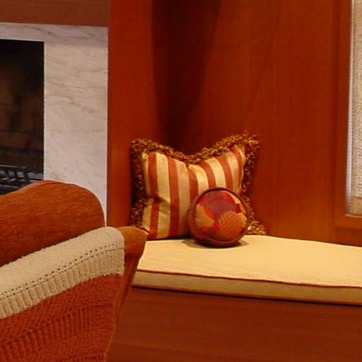
Material: fabric